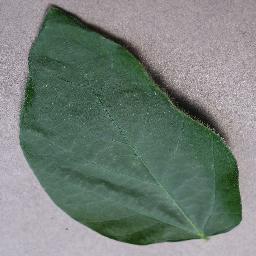
Label: Soybean___healthy